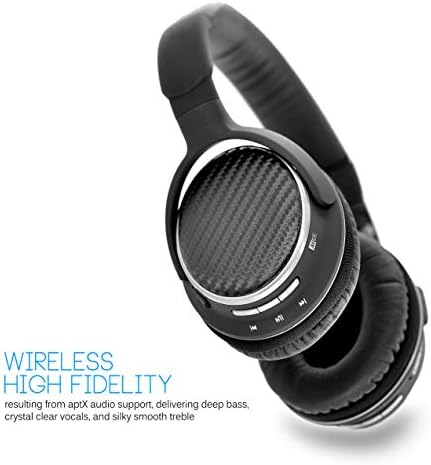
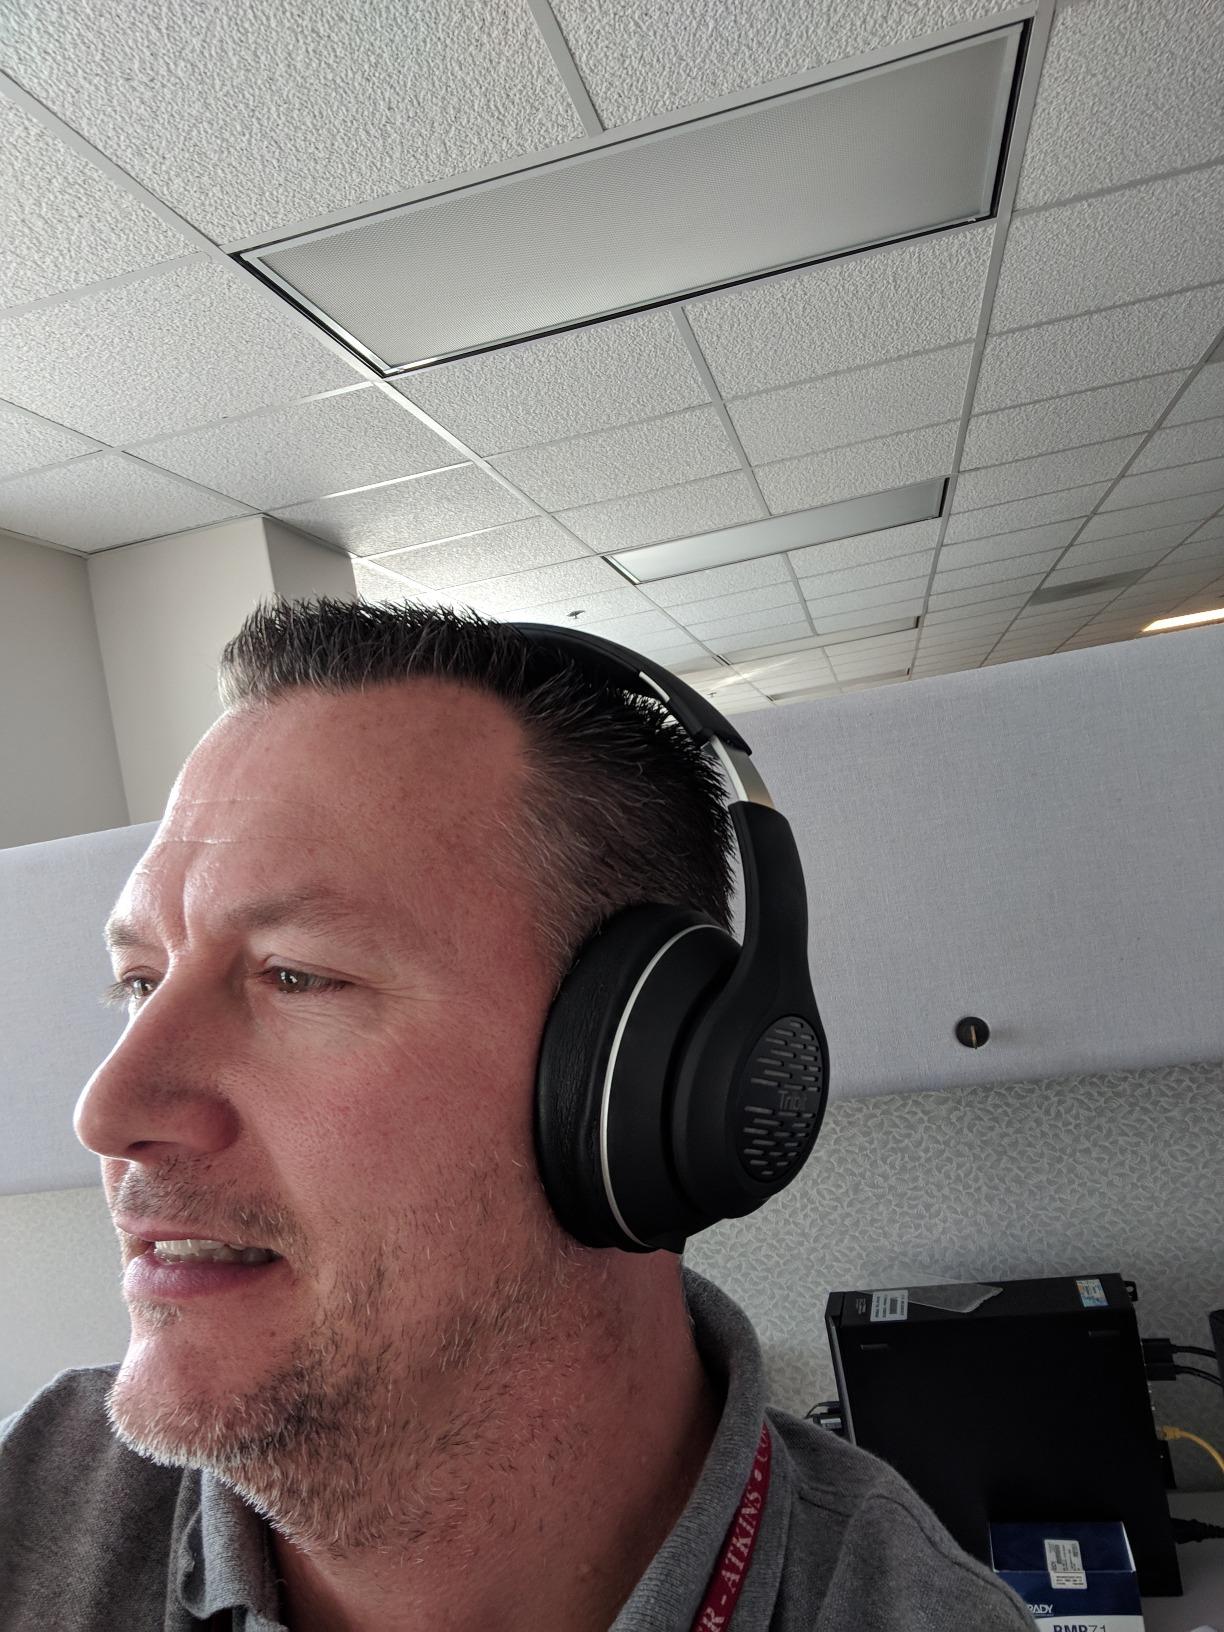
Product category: headphones
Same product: no